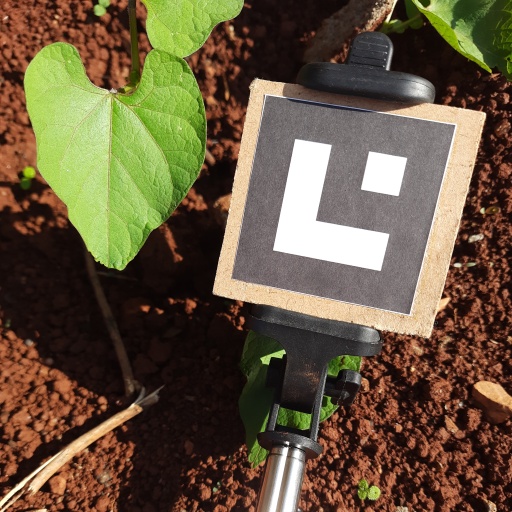
Observations: wavy surface, no eating holes, under sunlight